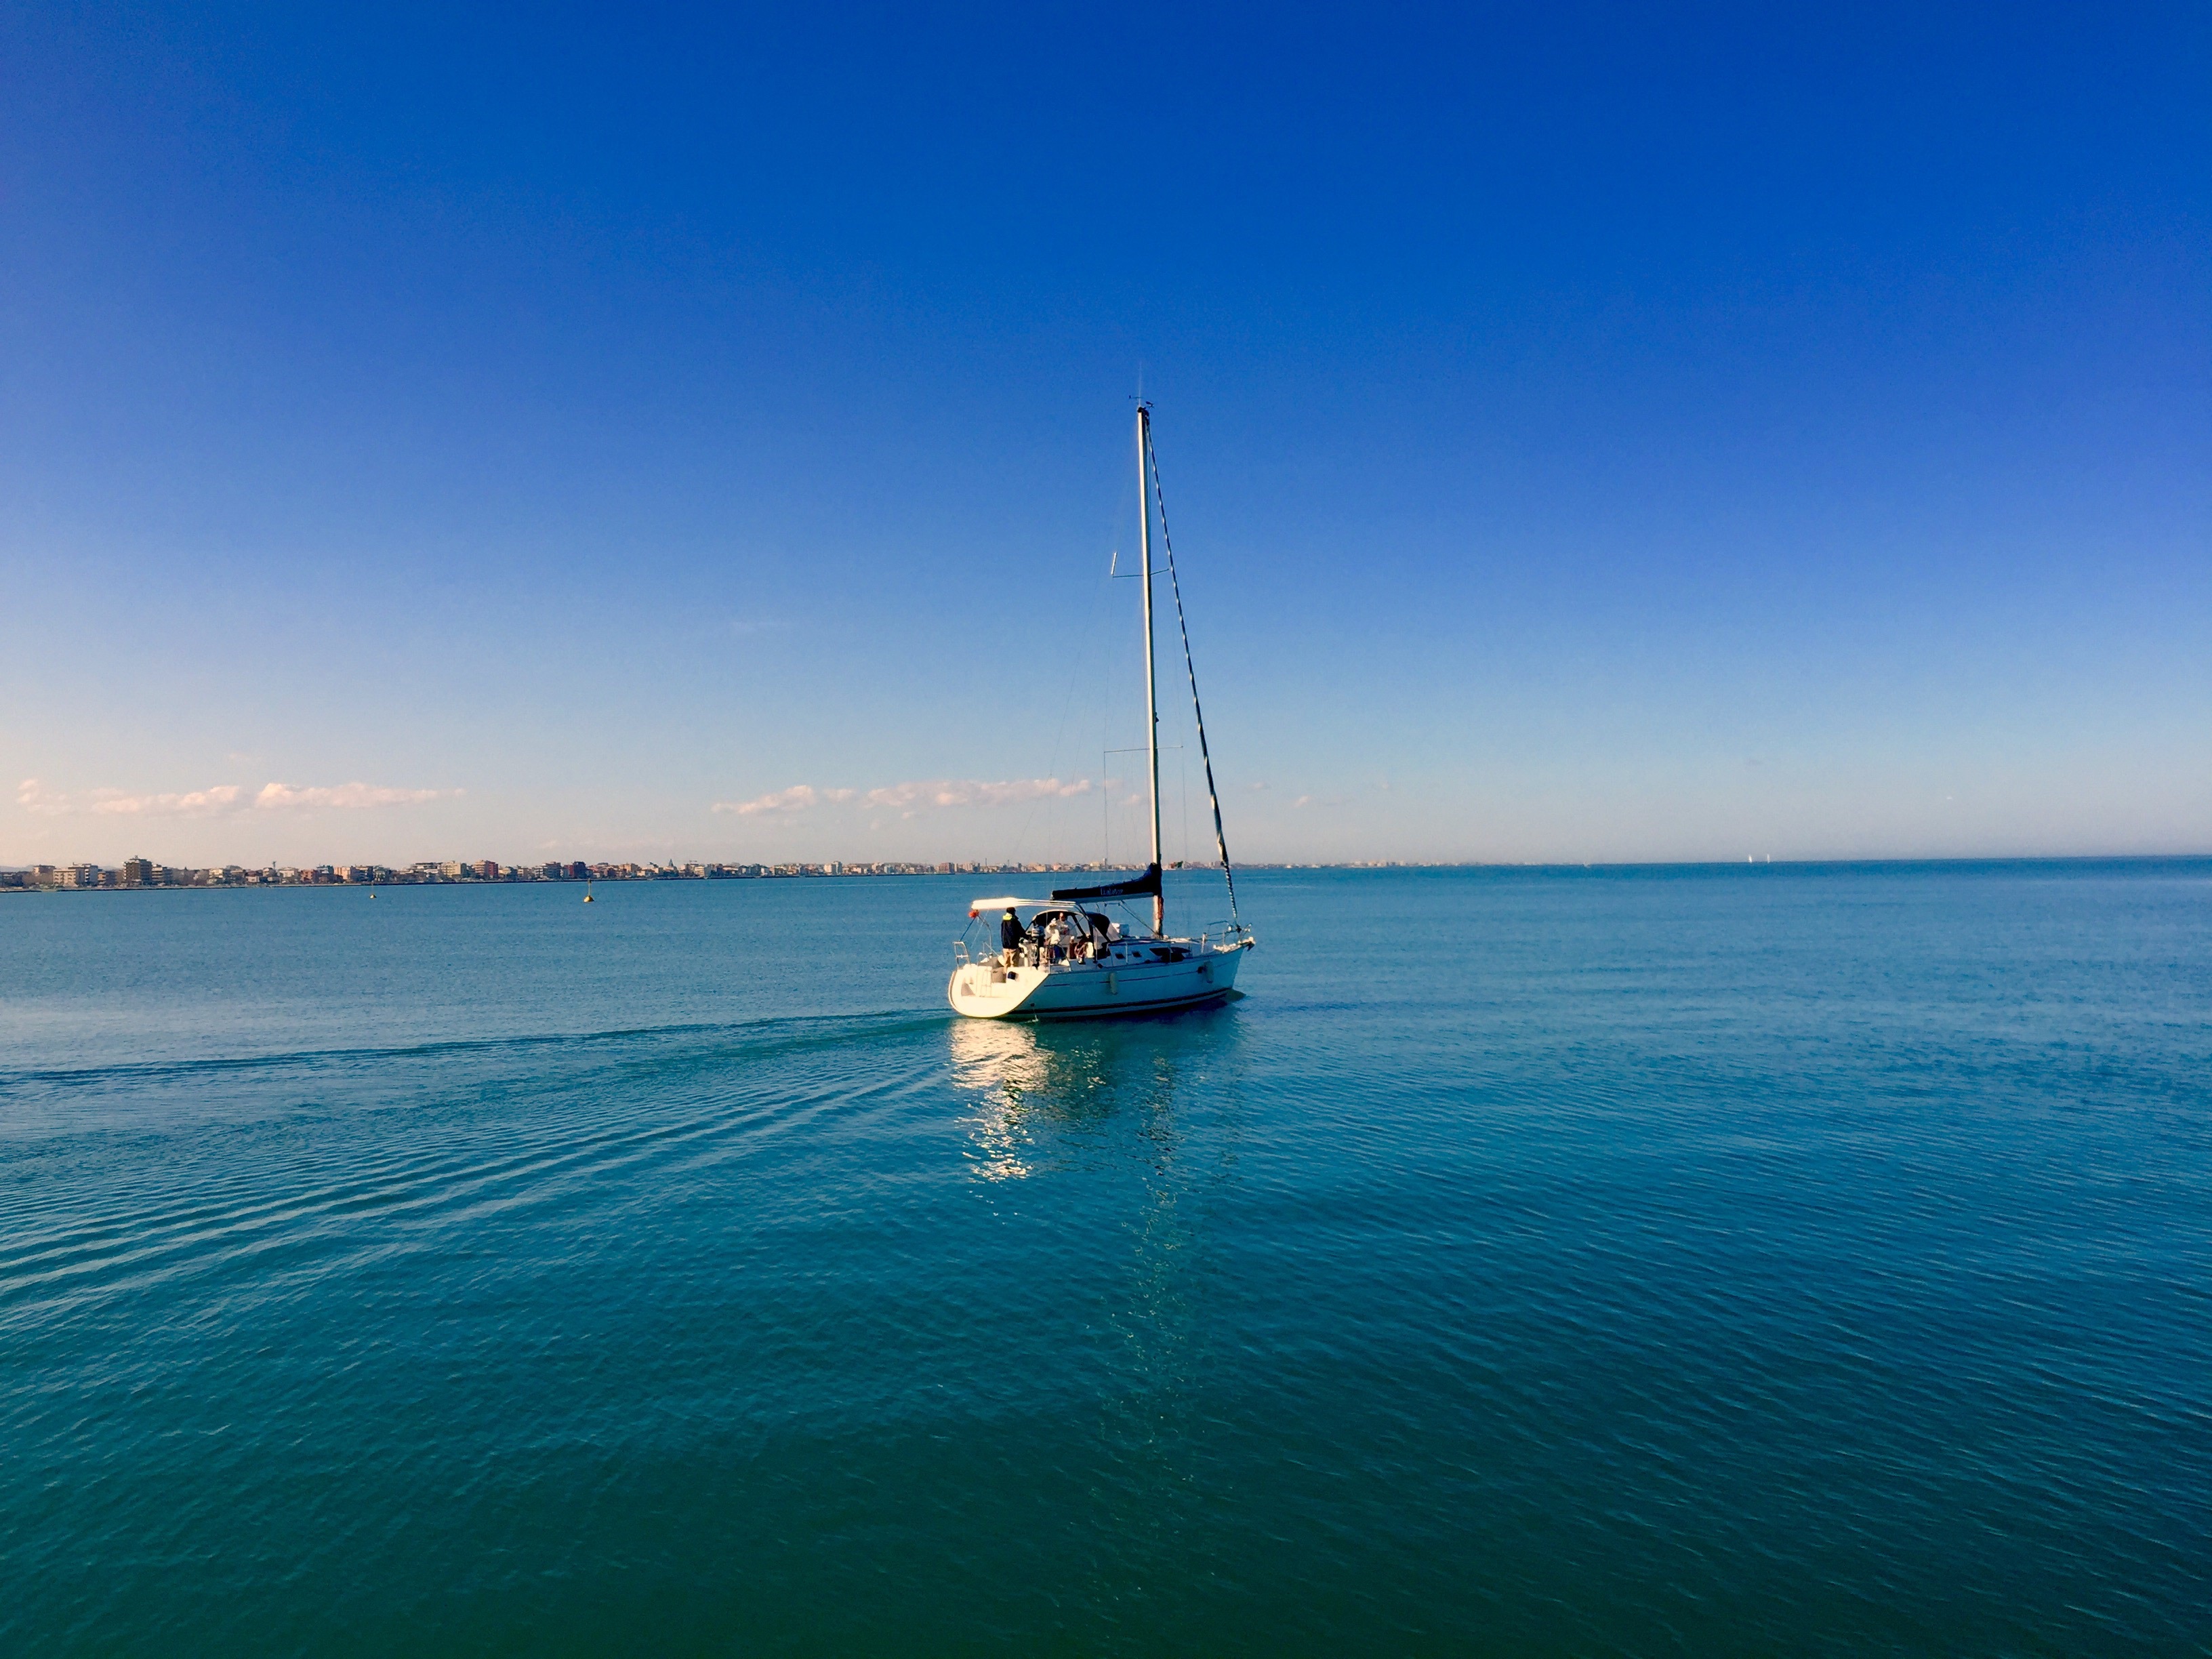
sea, coast, ocean, horizon, boat, wave, wind, summer, vehicle, mast, sailing, holiday, bay, italy, blue, sailboat, blue sky, vela, holidays, sail, watercraft, sailing ship